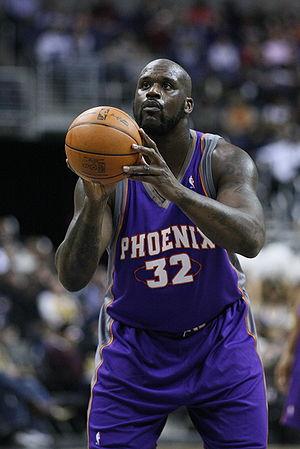
Cette page présente la liste des meilleurs contreurs en Playoffs NBA en carrière.
"Shaquille Rashaun O’Neal, surnommé Shaq, né le 6 mars 1972 à Newark dans le New Jersey, est un ancien joueur américain de basket-ball professionnel, aujourd'hui analyste sportif au sein de l'émission ""Inside the NBA"" sur TNT. Évoluant au poste de pivot, mesurant 2,16 m et pesant 147 kg, il a été l’un des joueurs les plus grands et les plus lourds de tous les temps. O’Neal a joué pour six équipes au cours de sa carrière de 19 ans.
Cette page présente la liste des meilleurs rebondeurs en NBA en carrière en saison régulière.
Cette page présente la liste des meilleurs contreurs en NBA en carrière en saison régulière.
Le Magic d'Orlando est une franchise de basket-ball de la National Basketball Association basée à Orlando en Floride. Le Magic concoure dans la NBA en tant que membre de la division Sud-Est, au sein de la conférence Est de la ligue.
Le hack-a-player, également connu sous l'appellation hack-a-Shaq ou encore hacking, est une stratégie de jeu utilisée au basket-ball. Elle consiste à commettre intentionnellement une faute sur un joueur choisi pour ses faibles capacités au lancer franc, afin de briser la dynamique offensive de son équipe et de pouvoir récupérer la balle au rebond, son échec au lancer étant probable.